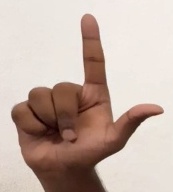
ASL sign: L